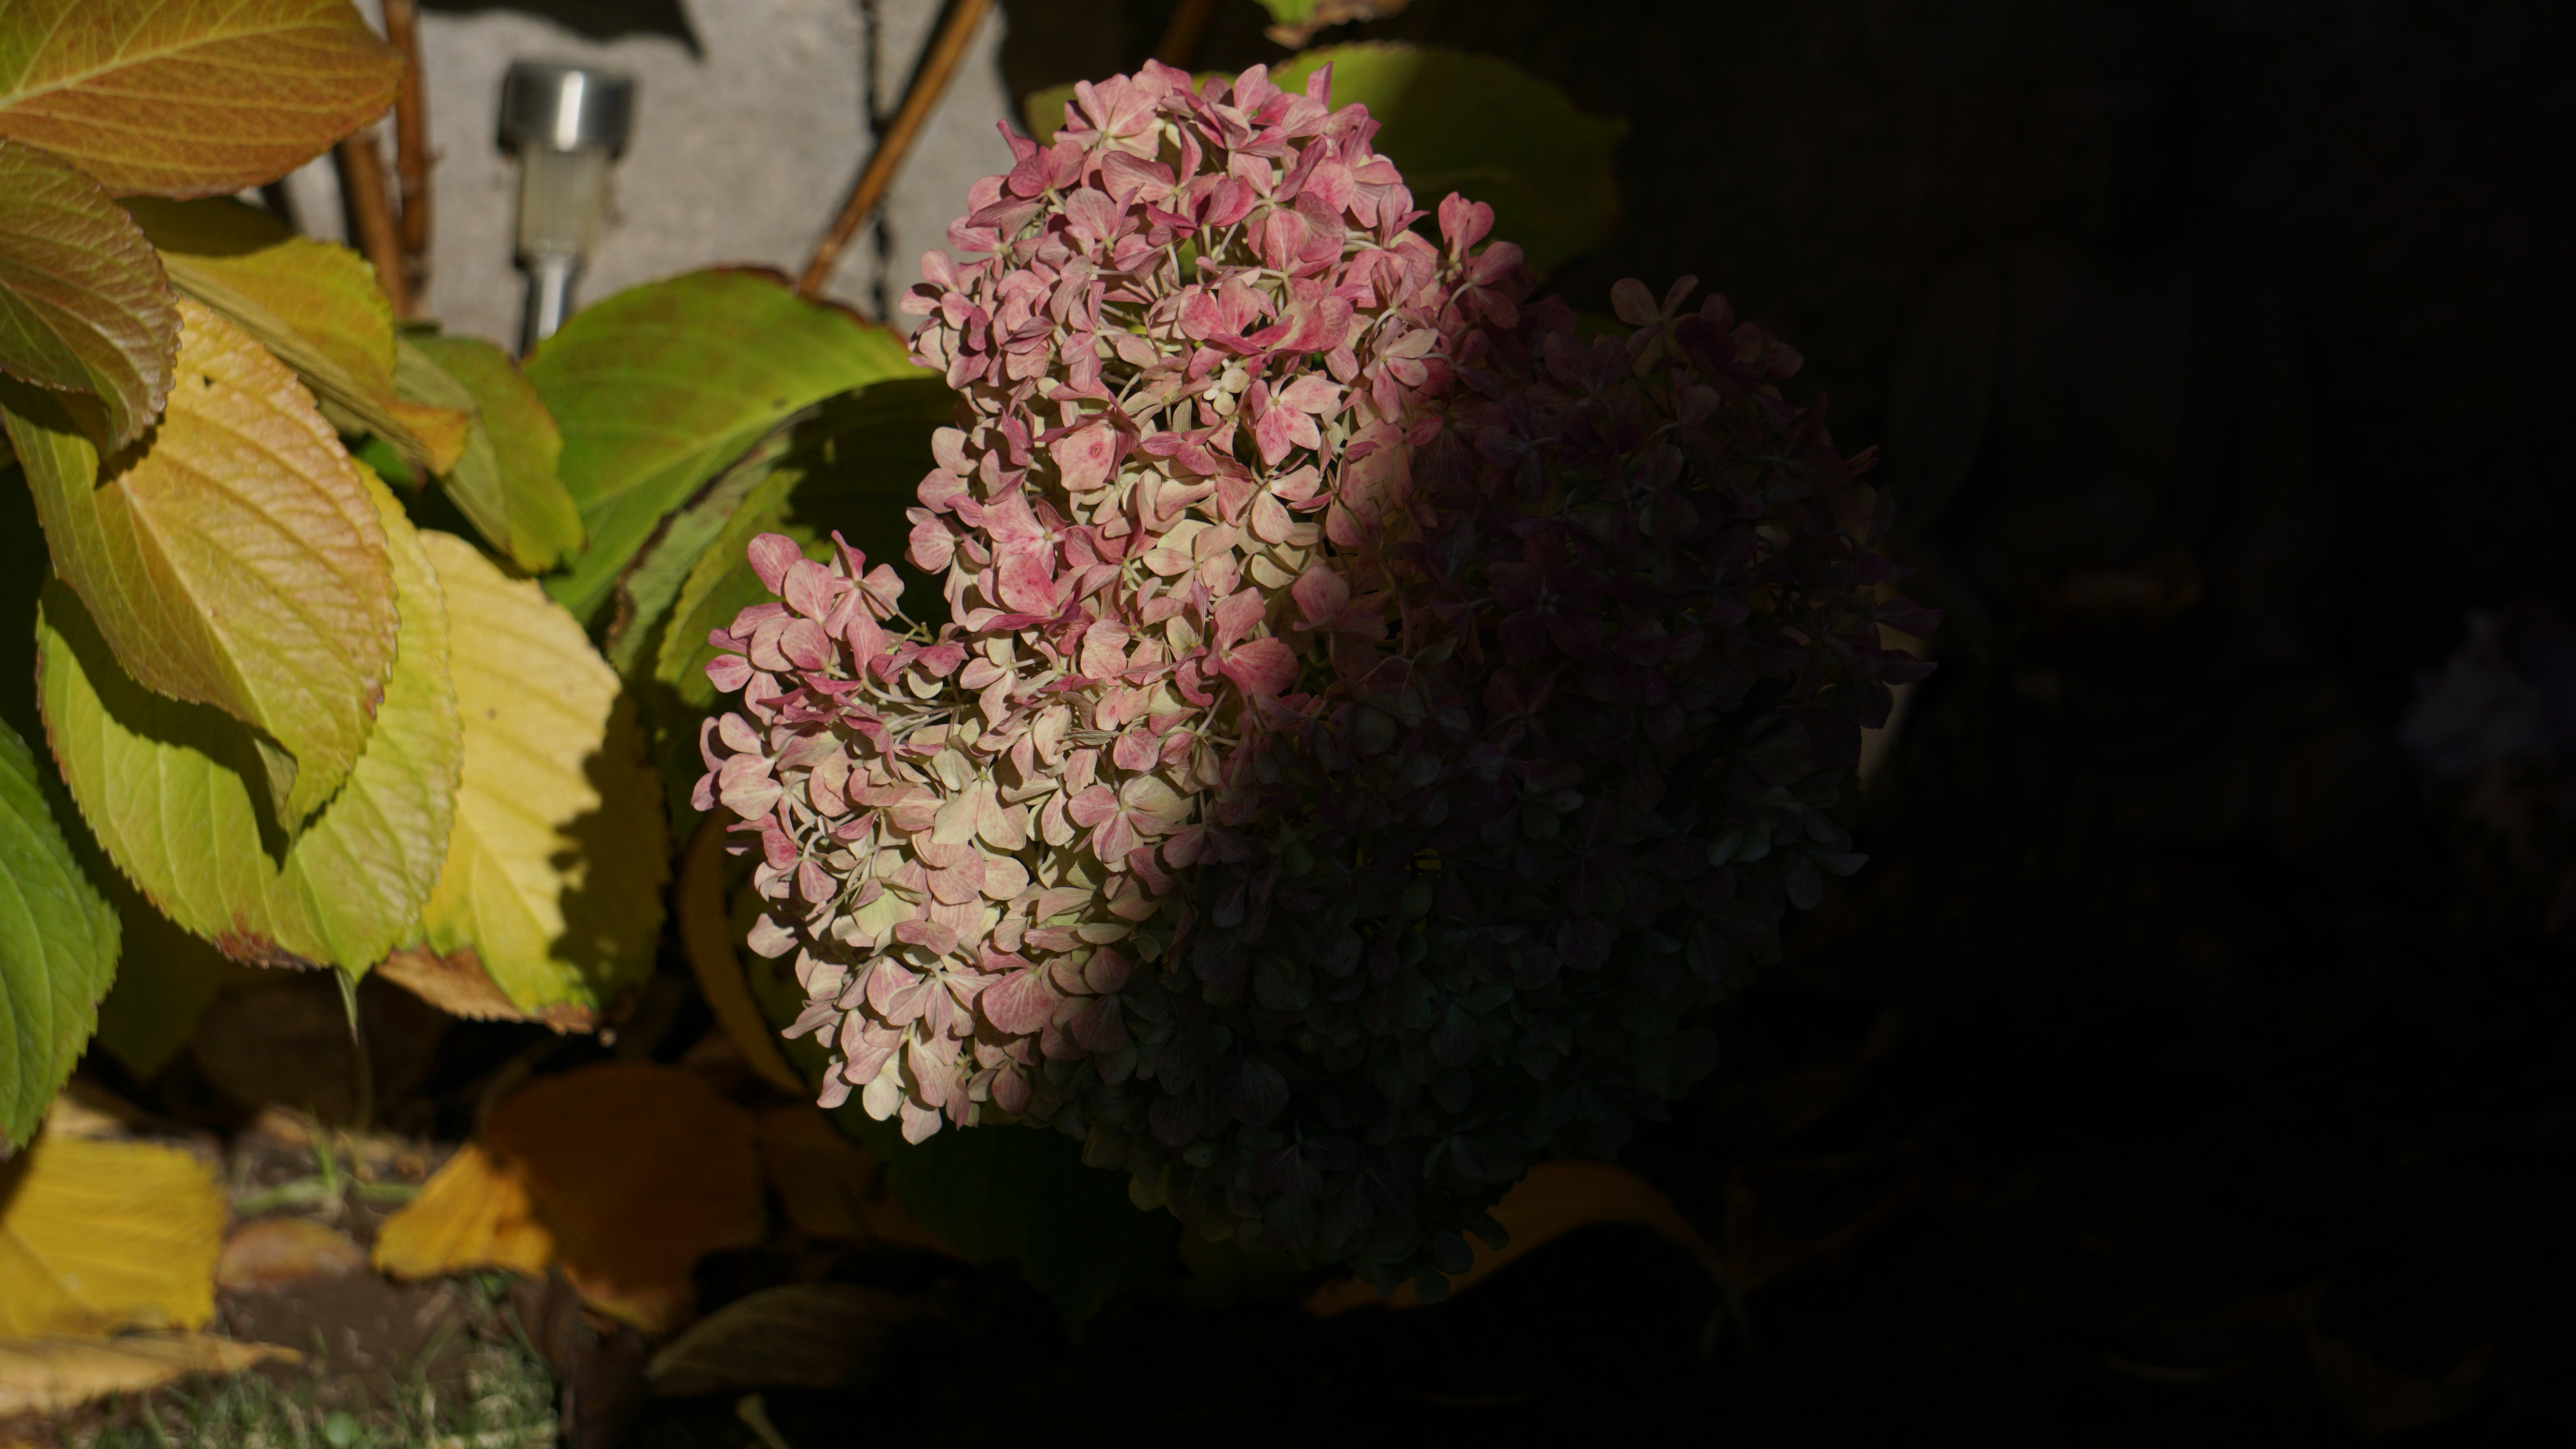
natural, flower, plant, flowering plant, hydrangeaceae, floral design, hydrangea, cut flowers, flower arranging, spring, floristry, cornales, still life photography, still life, petal, annual plant, hydrangea serrata, bouquet